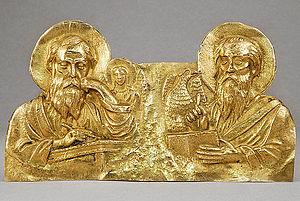
Reliure d'Evangile, 19ème siècle. Collection du Musée arménien de France
Le Musée arménien de France est un musée situé à Paris, en France et consacré à l'histoire et à la culture arménienne.